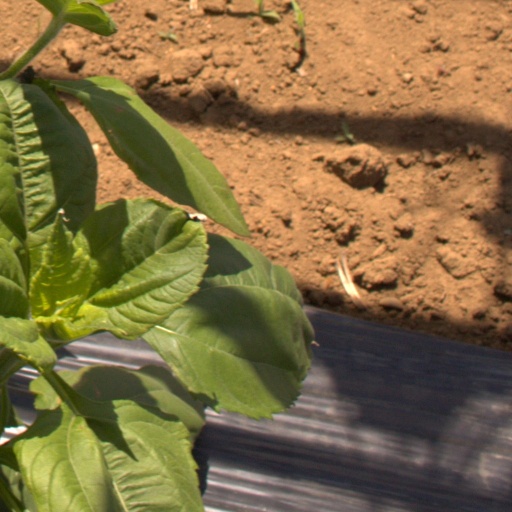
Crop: Jerusalem artichoke